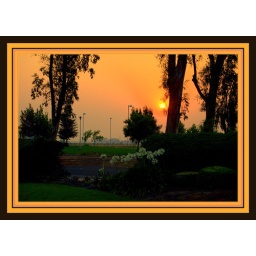
More smokie skies in the mornin....... Nice red and orange tones produced by the particulate reflections though!!